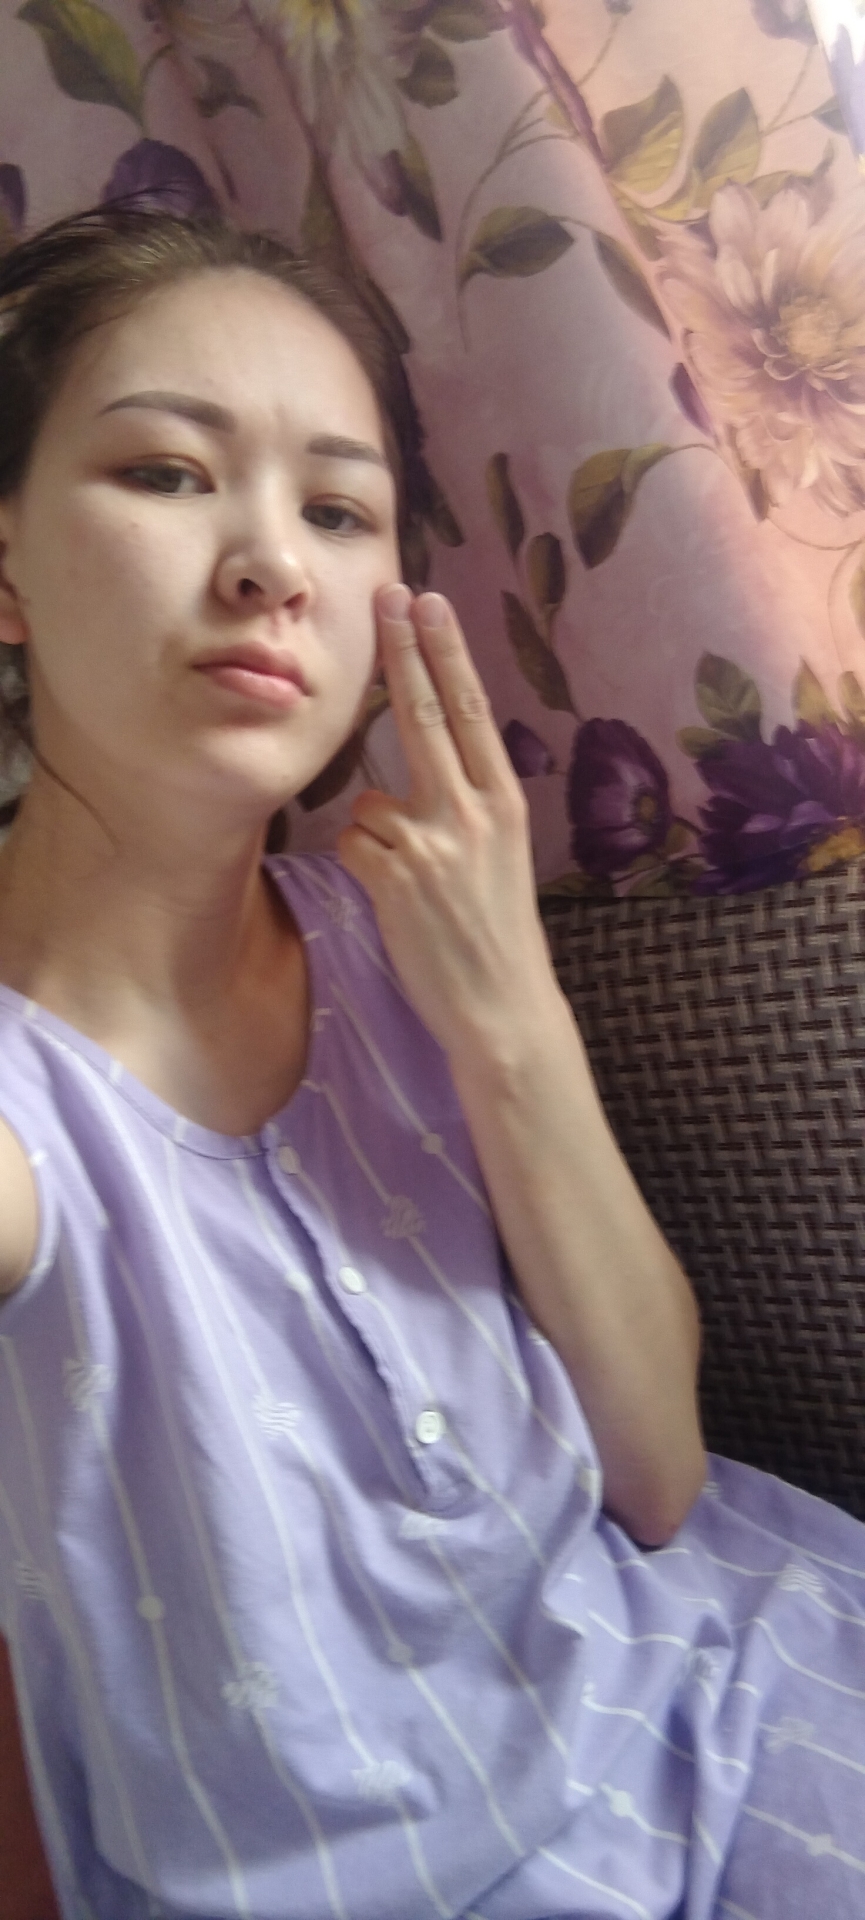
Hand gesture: two_up_inverted